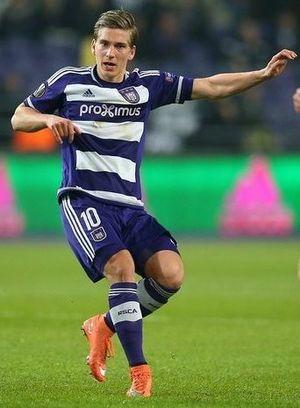
Dennis Praet, né le 14 mai 1994 à Louvain, est un joueur de football international belge. Il occupe le poste de milieu de terrain offensif à Leicester City.